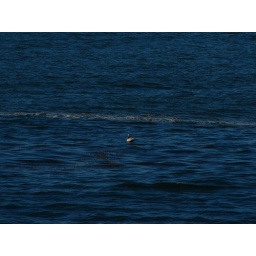
Duck floating in dirty water